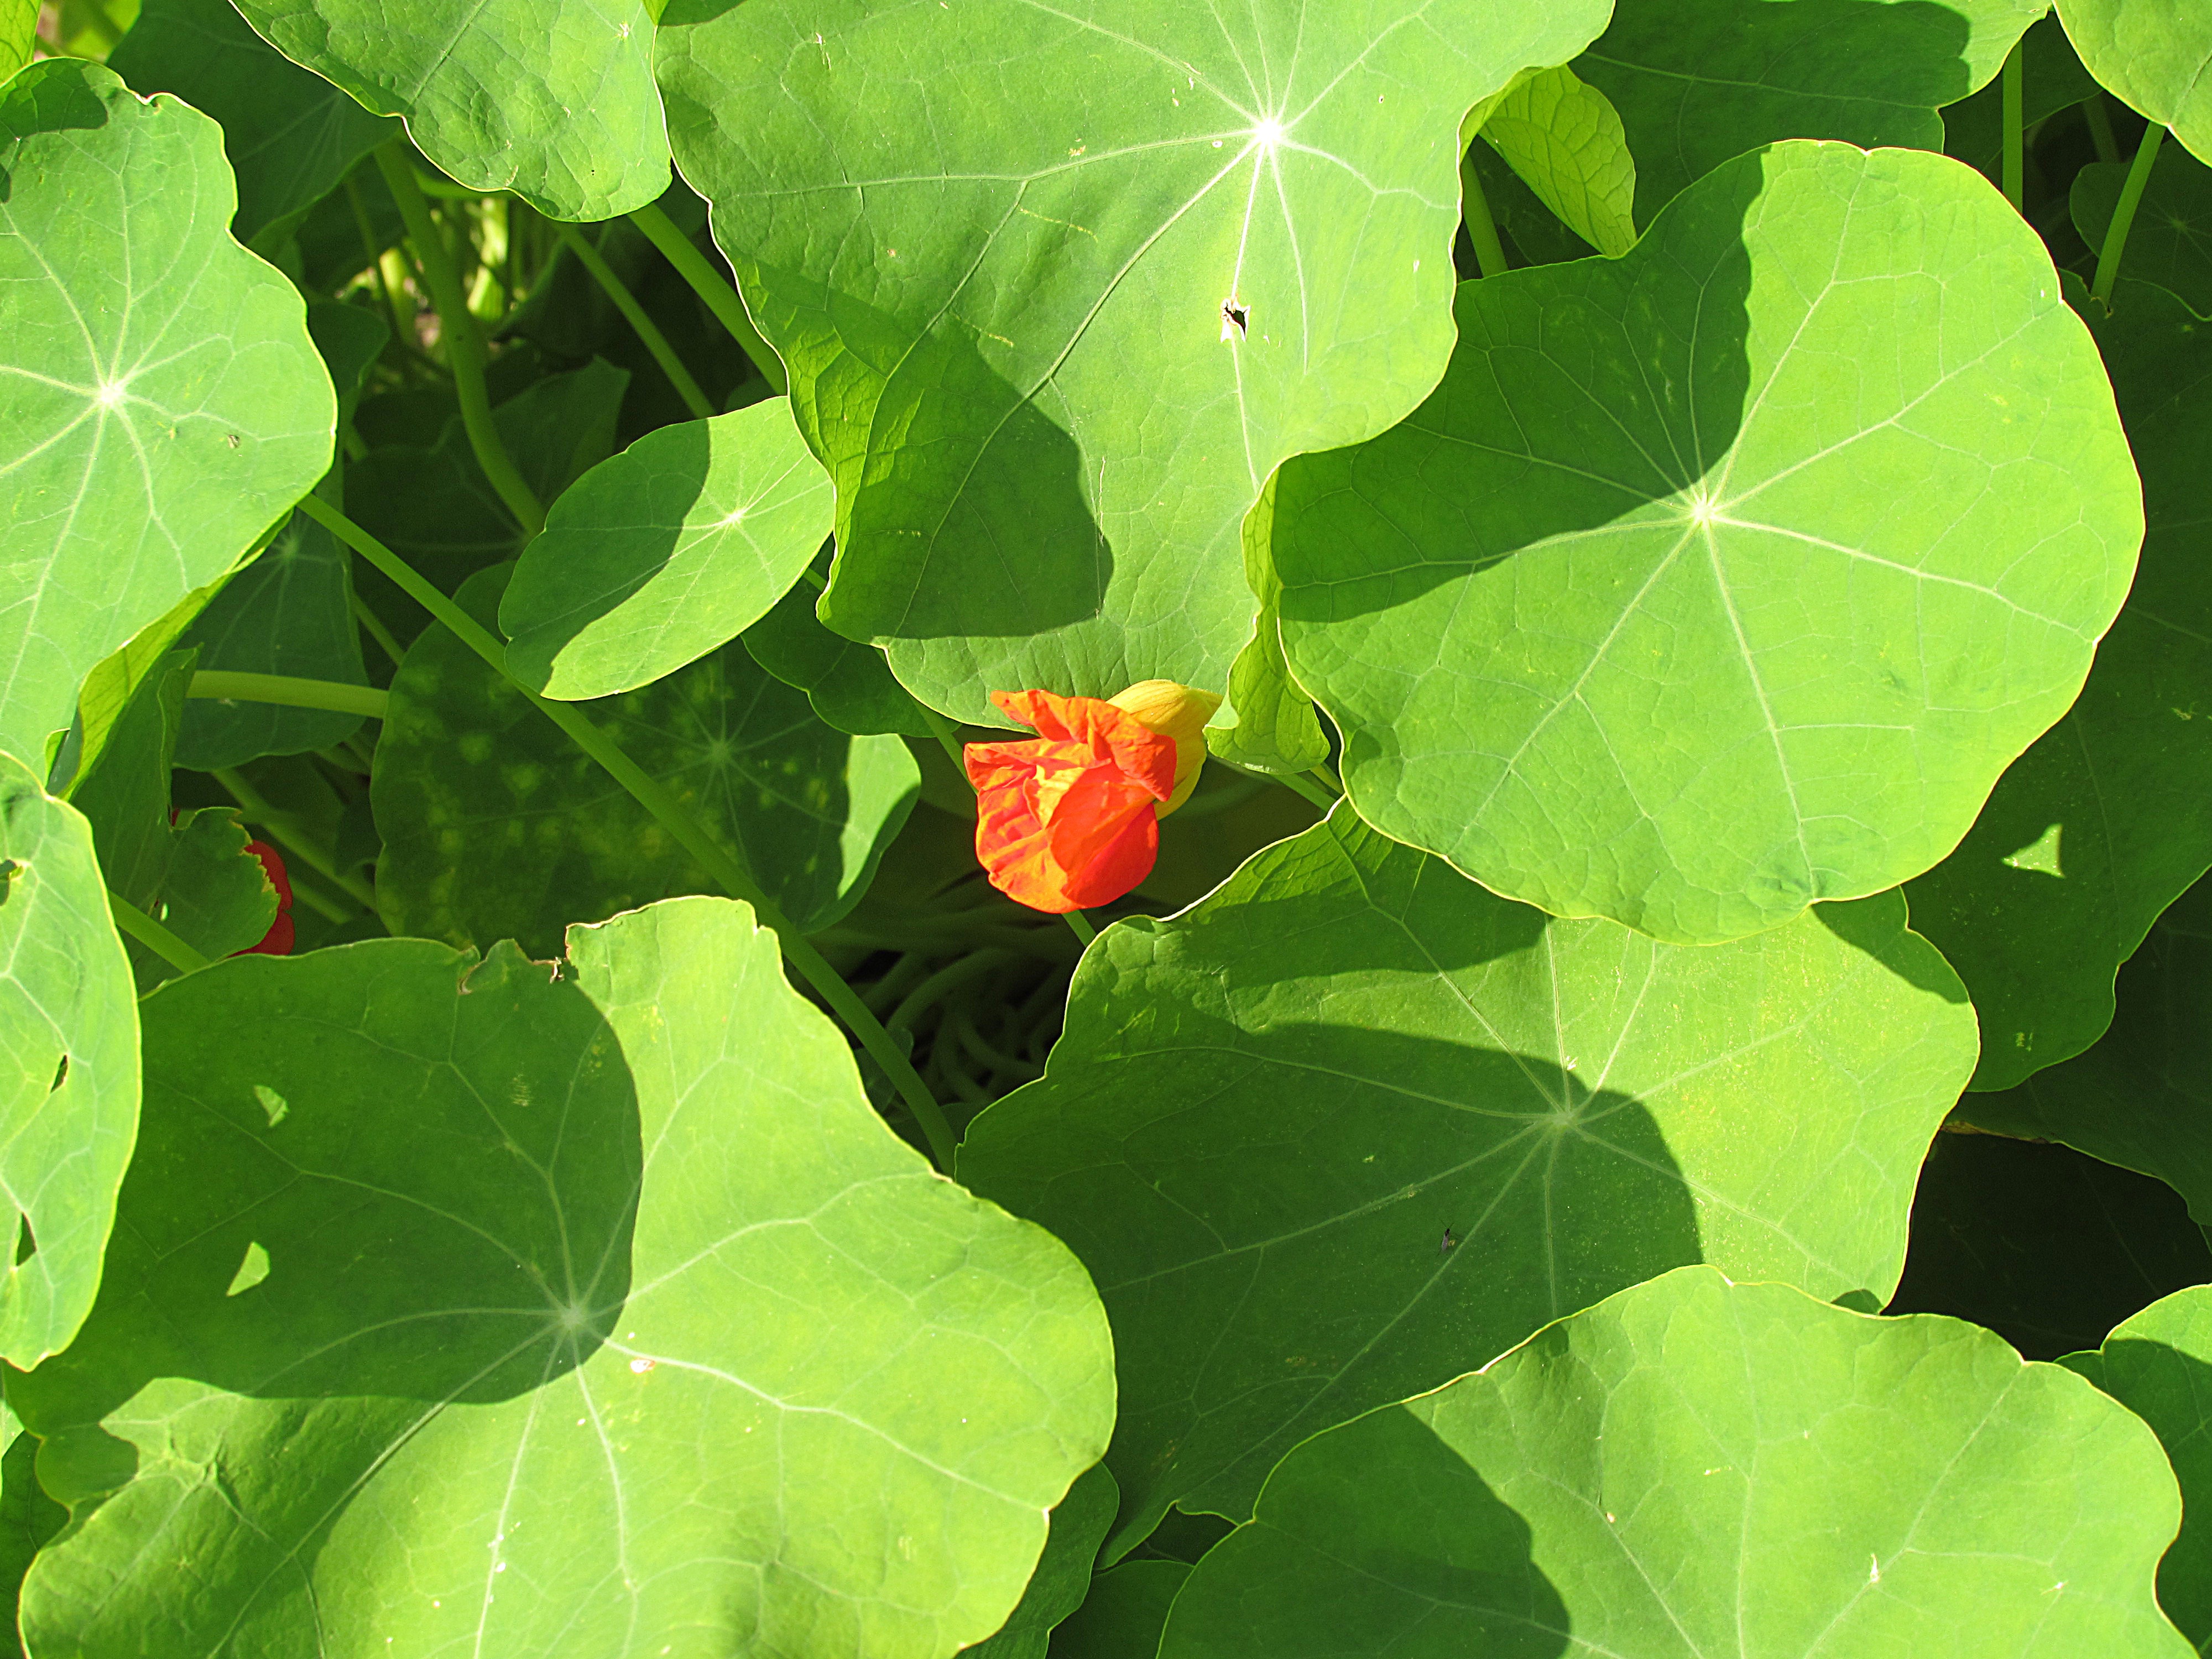
tree, nature, blossom, plant, sunlight, leaf, flower, bloom, orange, green, produce, botany, close, sacred lotus, aquatic plant, flora, wildflower, lotus, morning glory, nasturtium, arum, flowering plant, annual plant, land plant, lotus family, morning glory family